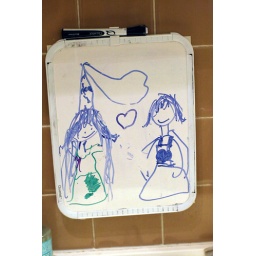
Little girls drawing in our bathroom